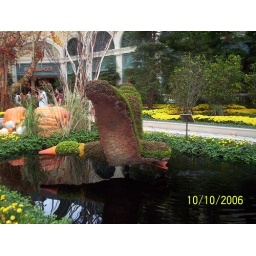
A duck made of flowers and shrubs, looking like its flying over the water. Also in the atrium.